New Routemaster

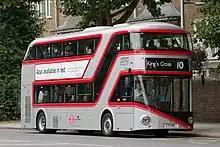
London United New Routemaster painted in red and silver livery to promote the "Year of the Bus" on former route 10 in July 2014

The winning and other merited entrants in both the Imagine and Design categories for both 'whole bus' submission and part submissions were passed by TfL to bus manufacturers, for them to draw up detailed final designs meeting all relevant legislation, and later presented to TfL for consideration on a competitive-tender basis. By April 2009, a formal invitation to express interest in the project was published in the "Official Journal of the European Union".